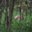
Label: deer